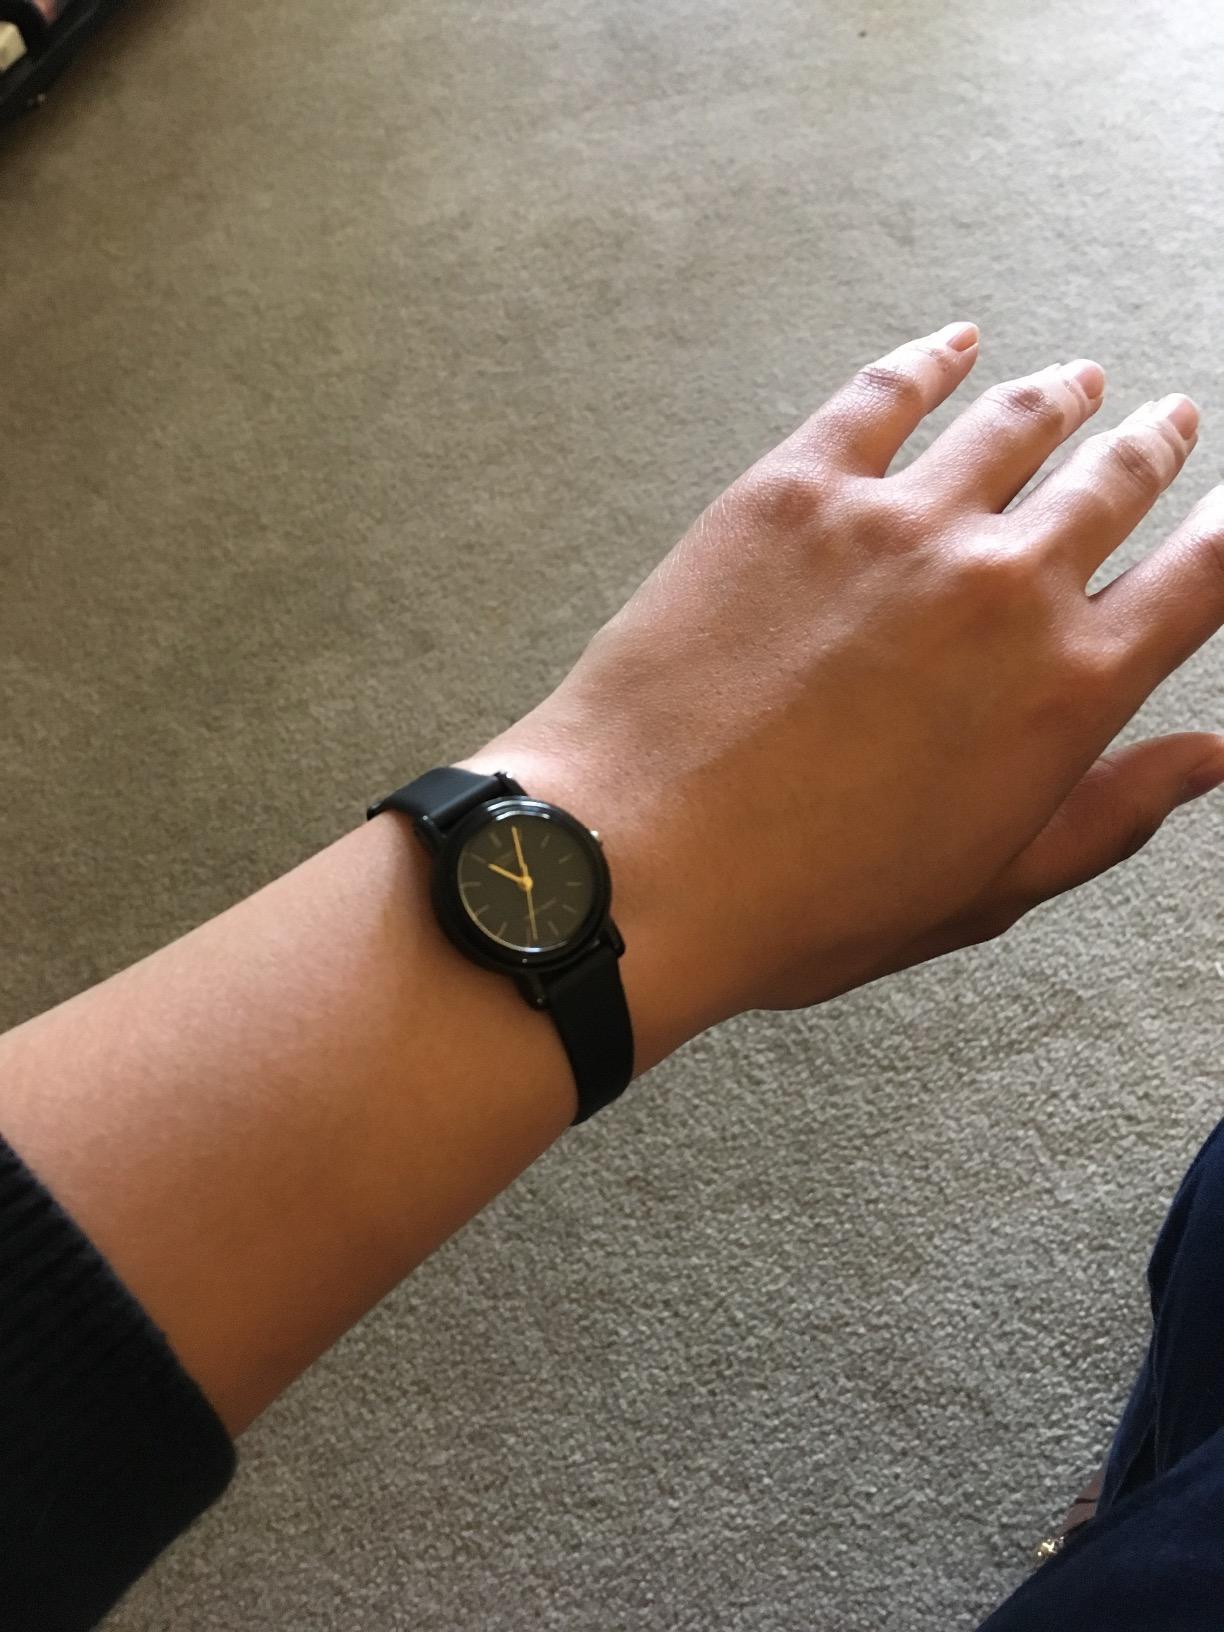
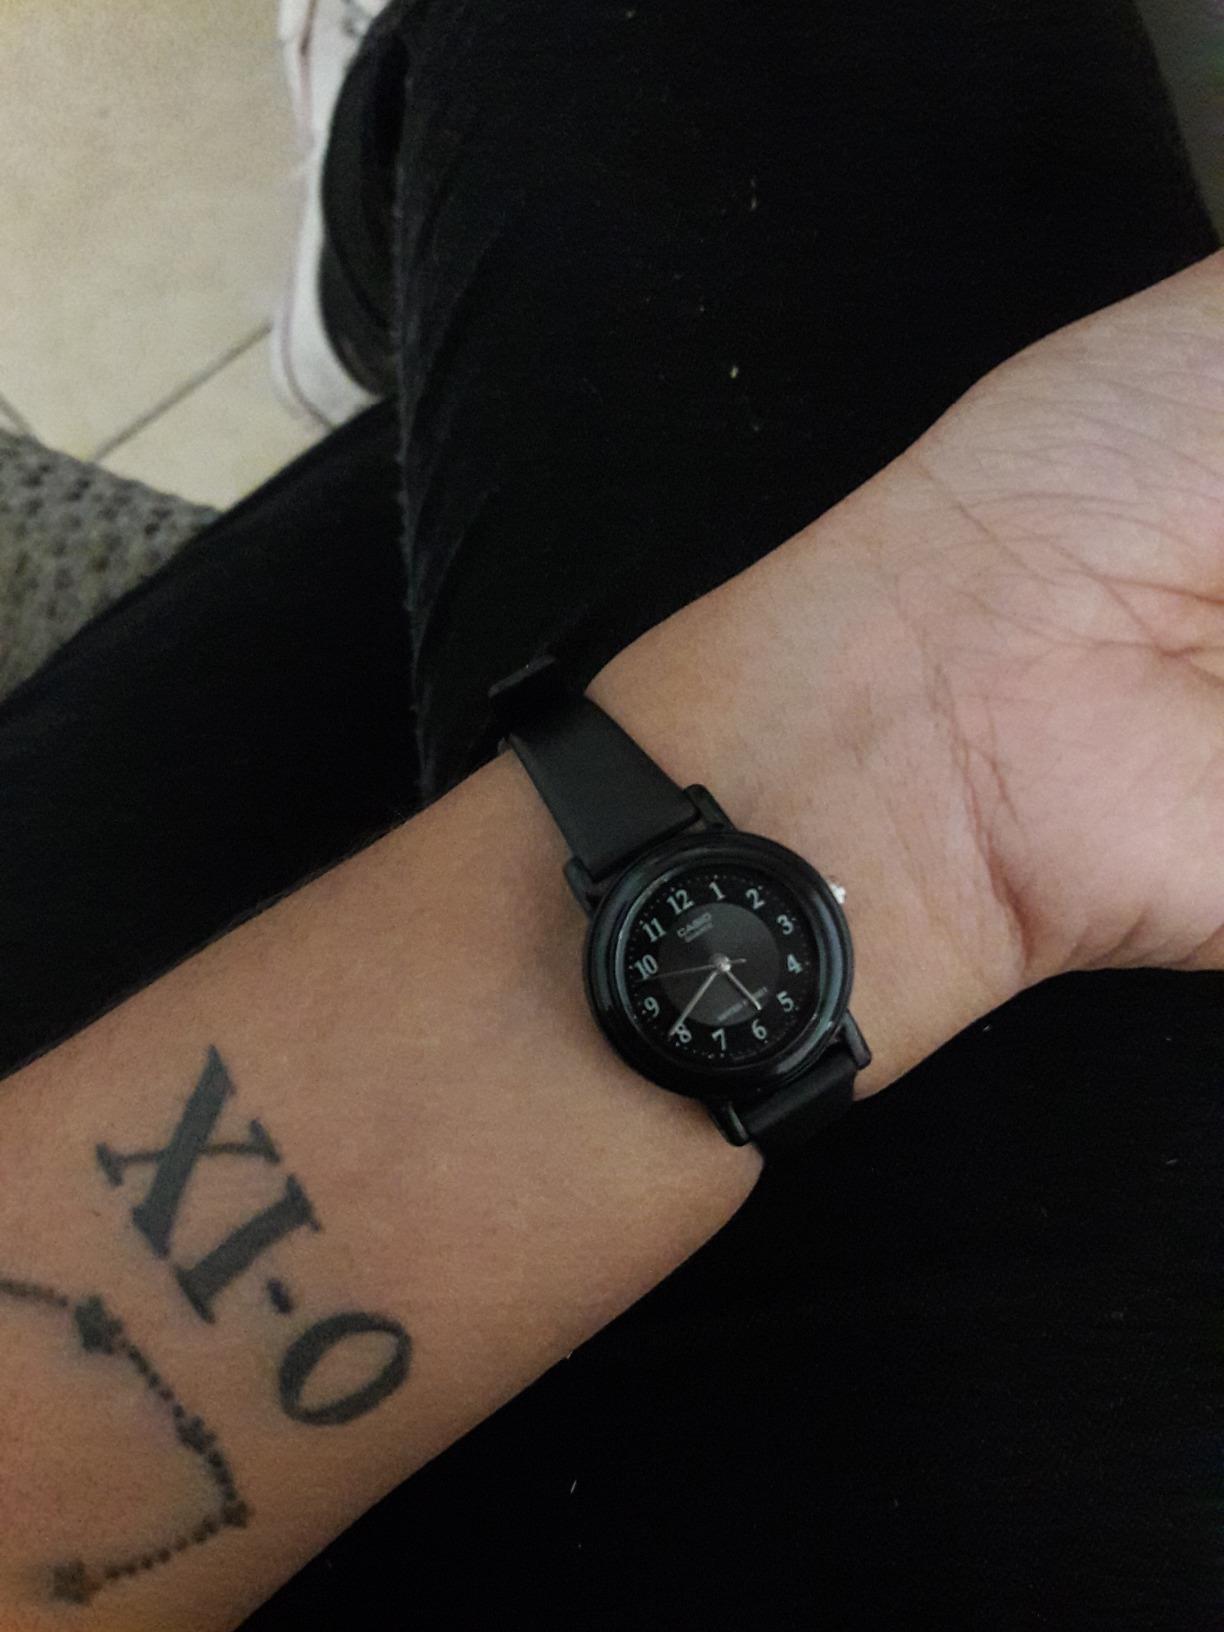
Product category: accessories_watch
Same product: no